Cinna (Galatia)

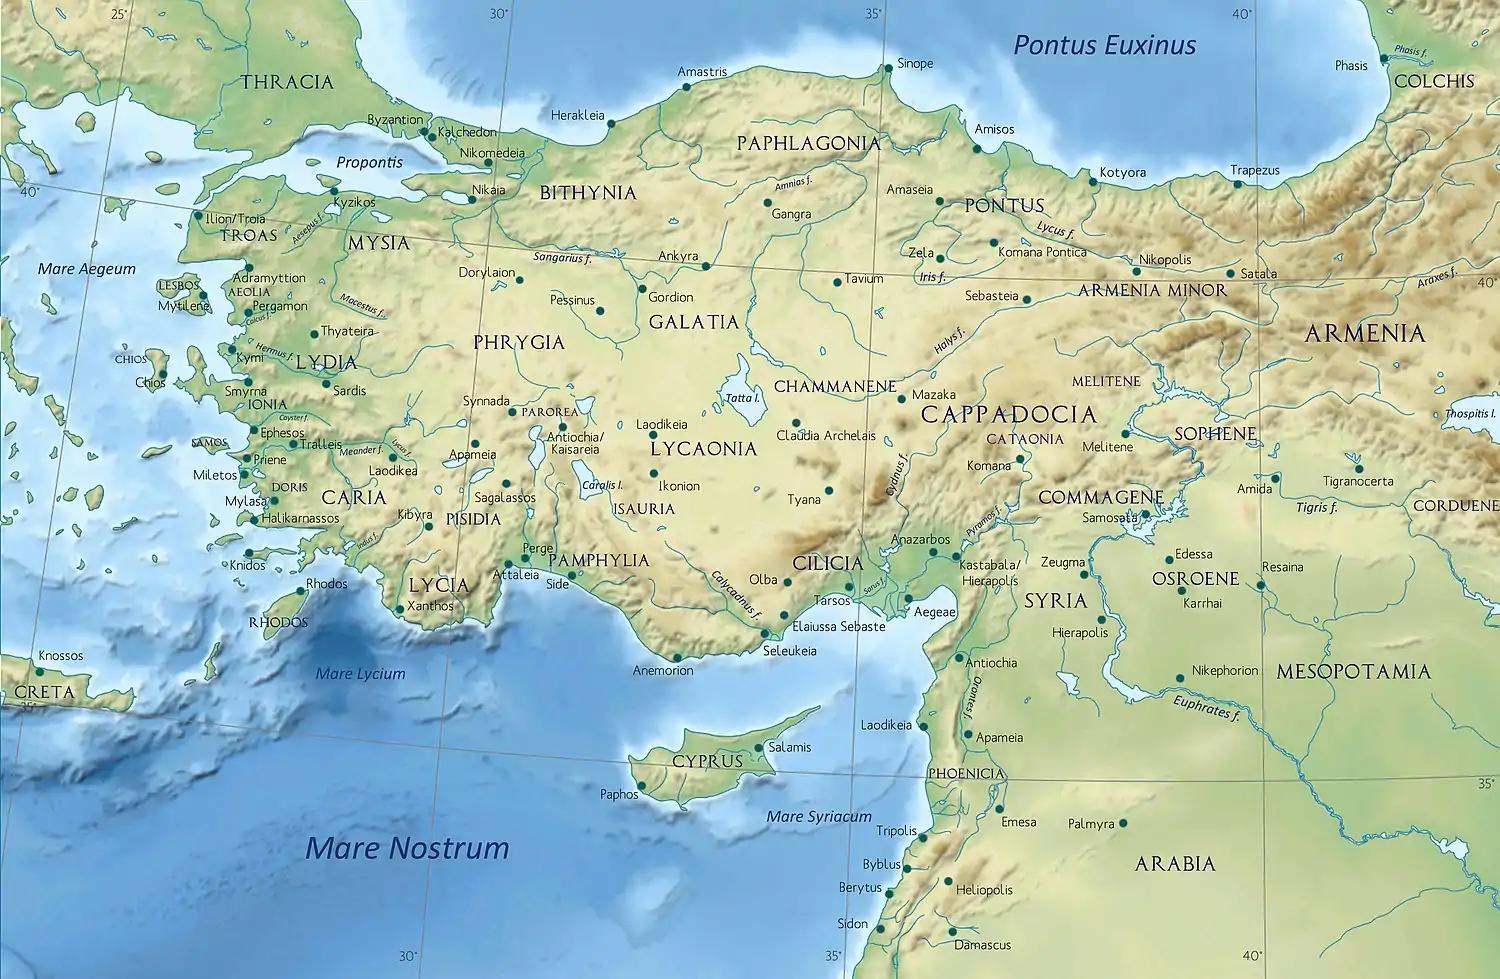
Asia Minor in the Greco-Roman period – general map – regions and main settlements

Cinna or Kinna was a town of ancient Galatia. It was known as Zallara in the Hittite period. It was also the seat of a bishop; no longer a residential see, it remains a titular see of the Roman Catholic Church.